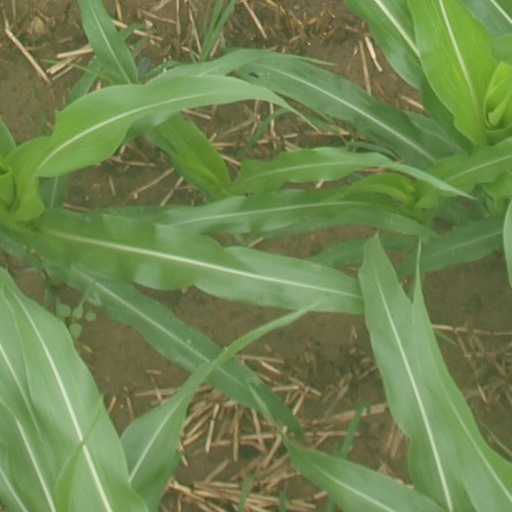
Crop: maize; corn